Spirit photography

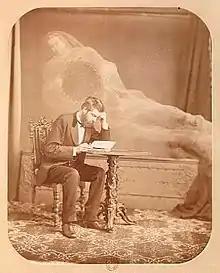
Spirit photograph by Édouard Isidore Buguet

Spirit photography (also called ghost photography) is a type of photography whose primary goal is to capture images of ghosts and other spiritual entities, especially in ghost hunting. It dates back to the late 19th century. The end of the American Civil War and the mid-19th Century Spiritualism movement contributed greatly to the popularity of spirit photography. The omnipresence of death in the Victorian period created a desire for evidence of the afterlife, and those who partook in spirit photography oftentimes hoped to receive images that depicted the likeness of a deceased relative or loved one. Photographers such as William Mumler and William Hope ran thriving businesses taking photos of people with their supposed dead relatives. Both were shown to be frauds, but "true believers", such as Sir Arthur Conan Doyle, refused to accept the evidence as proof of a hoax.